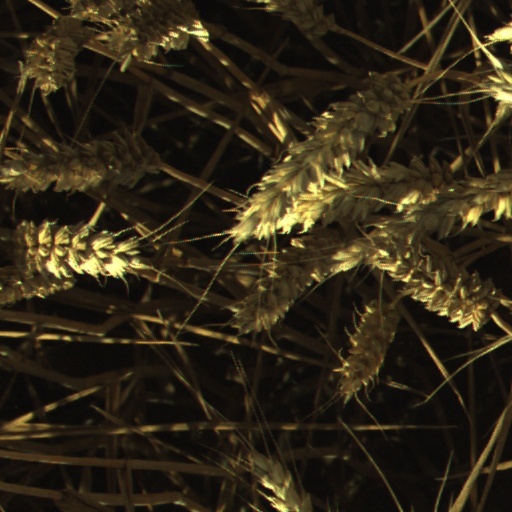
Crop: wheat